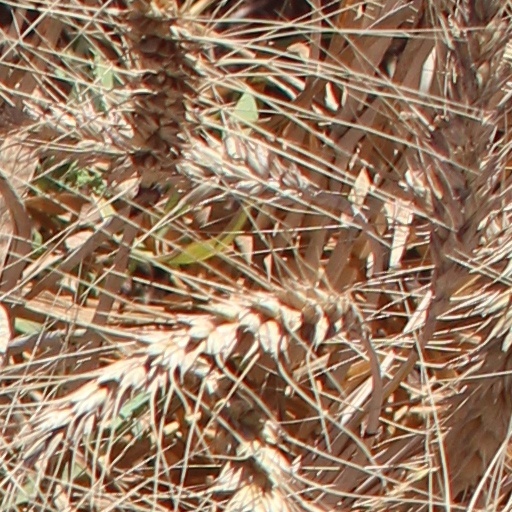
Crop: wheat